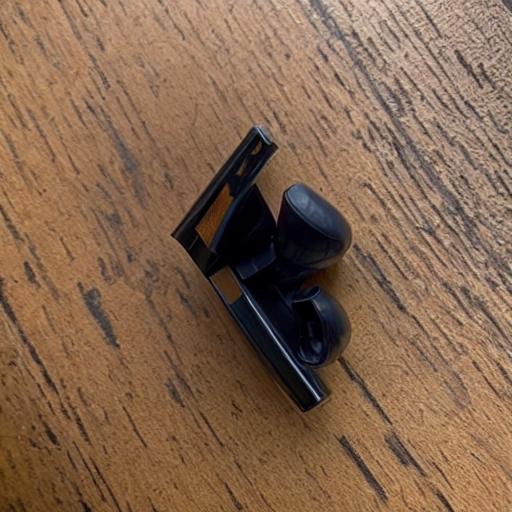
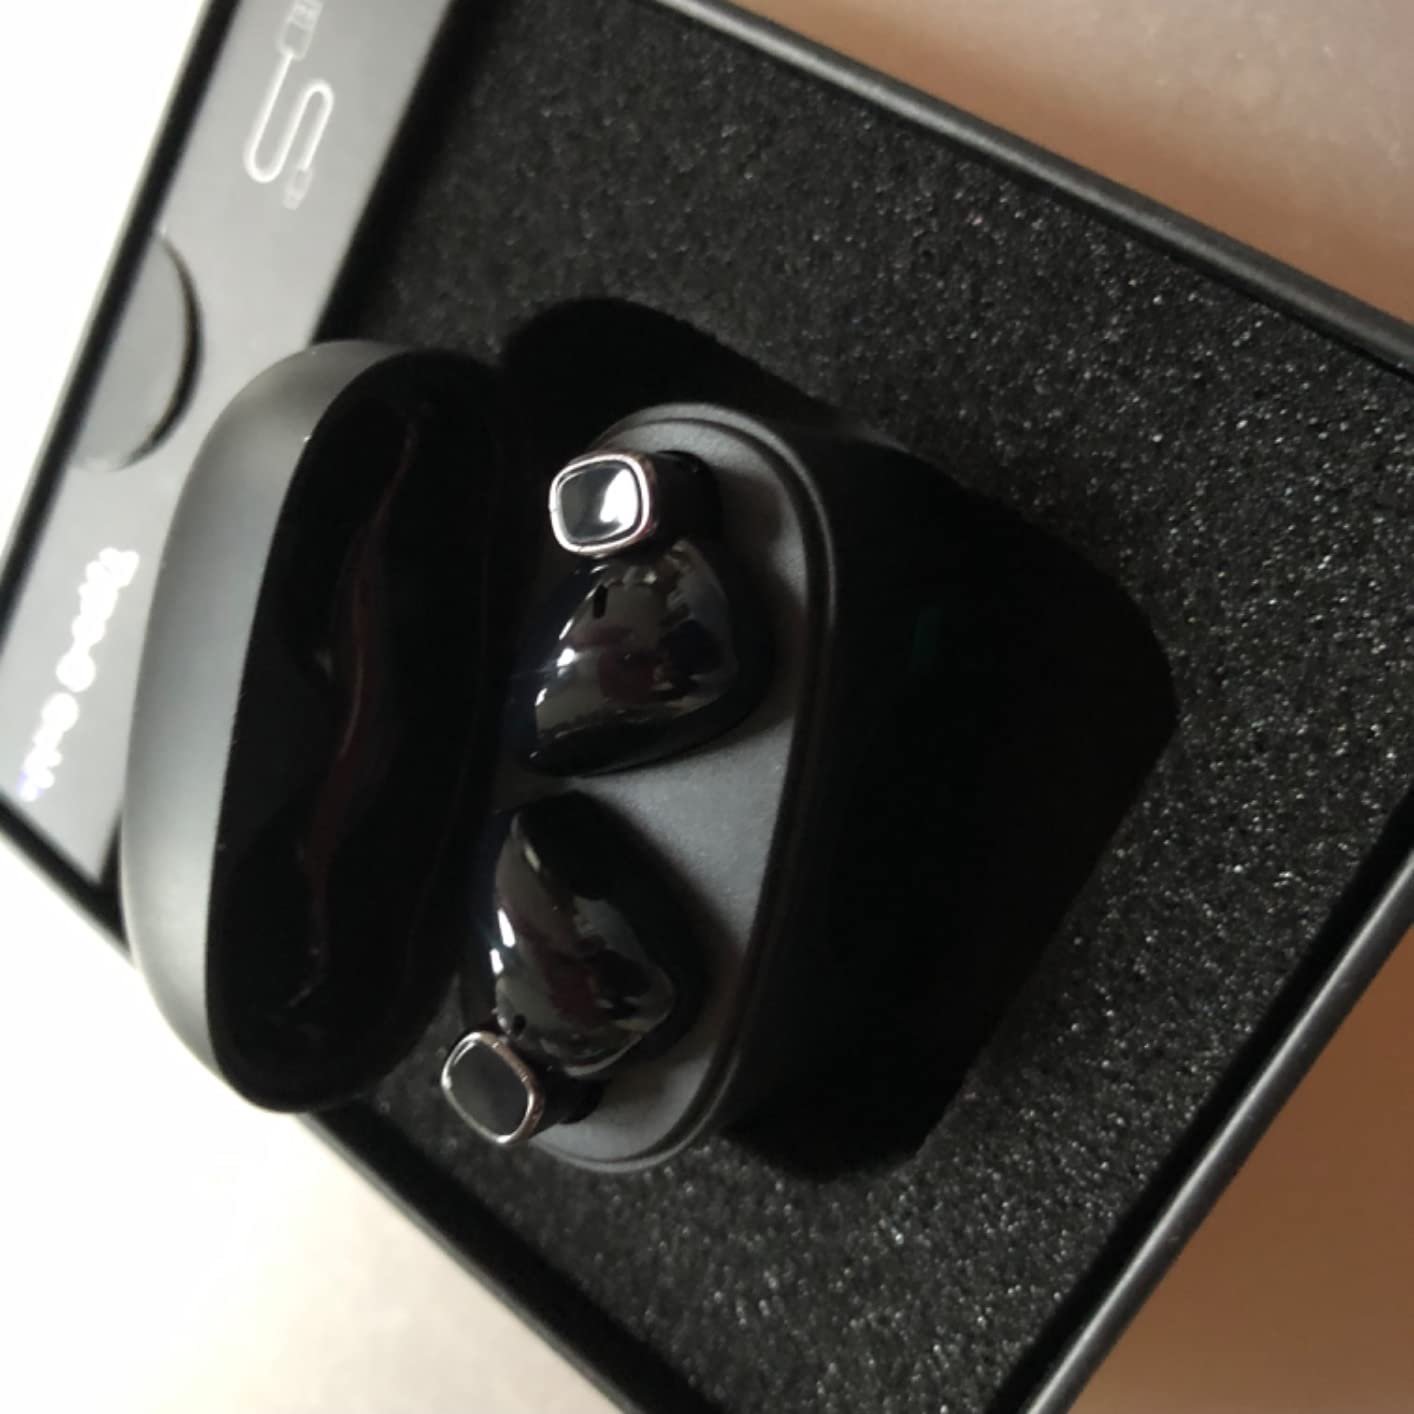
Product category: earbuds
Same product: no